History and use of the single transferable vote

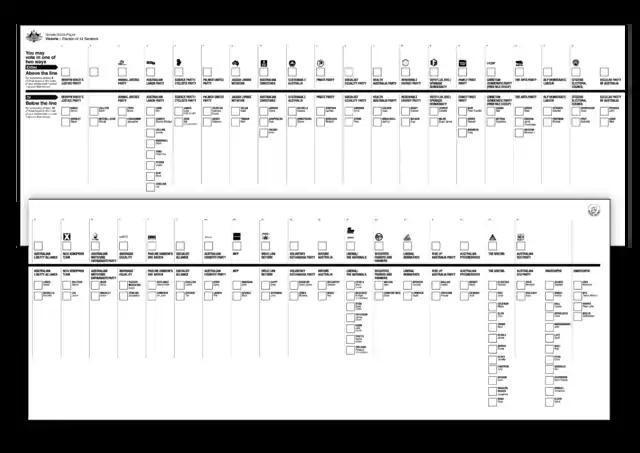
Australian Senate ballot paper used in Victoria for 2016

The Australian Senate and the upper houses of New South Wales, South Australia, Victoria and Western Australia use STV to elect multiple members with the option of voting "above the line". Queensland has a unicameral legislature — that is, it does not have an upper house.